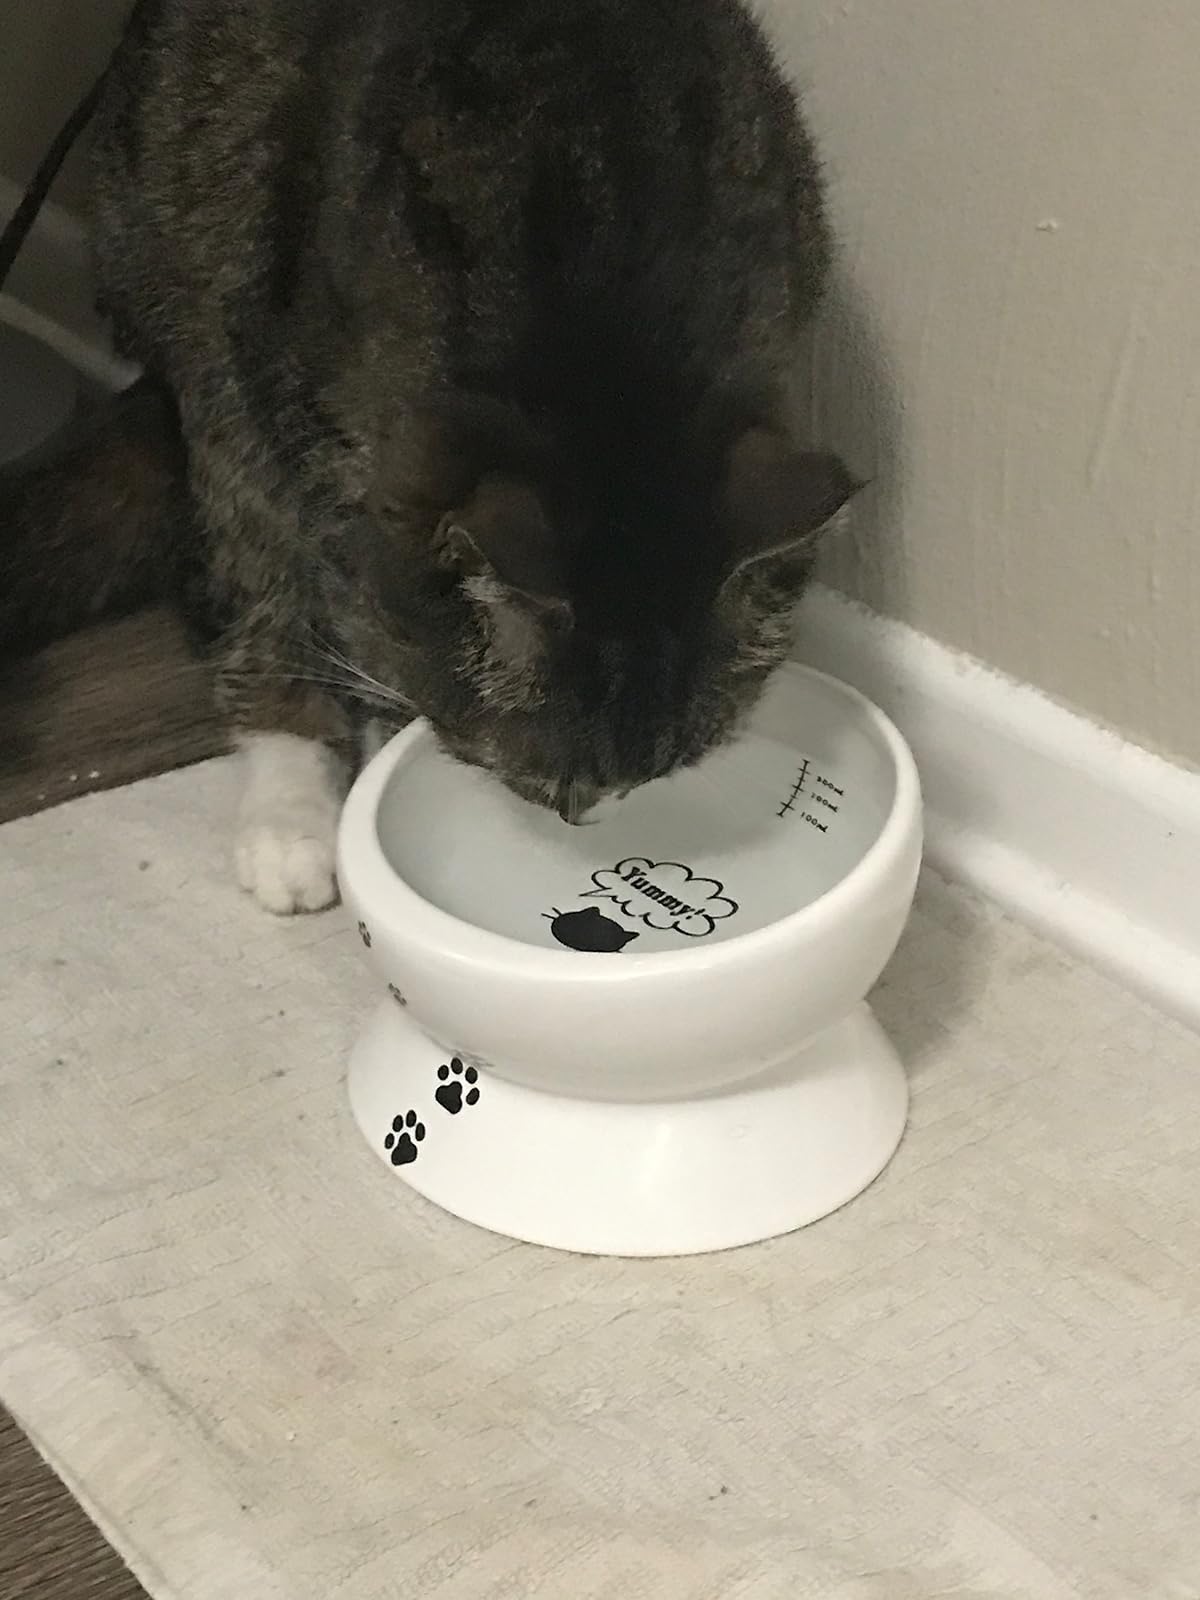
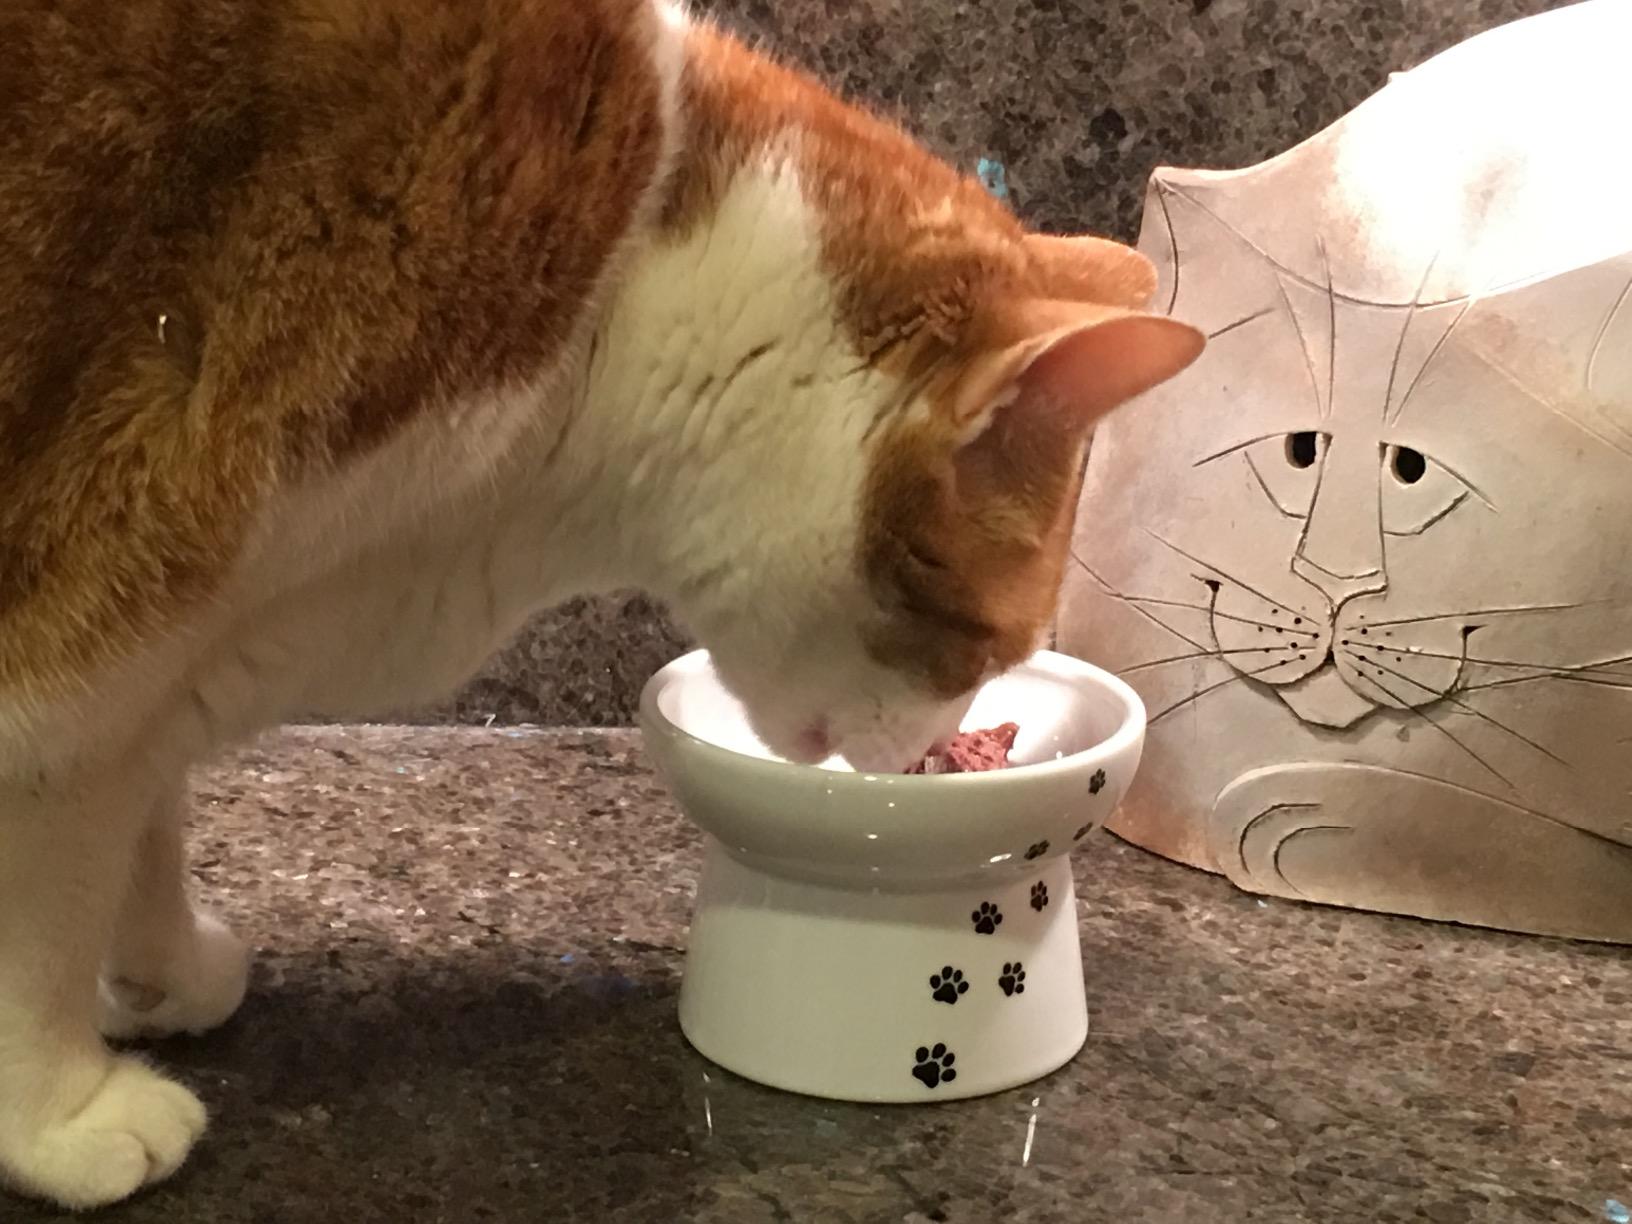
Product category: items_bowl
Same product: no